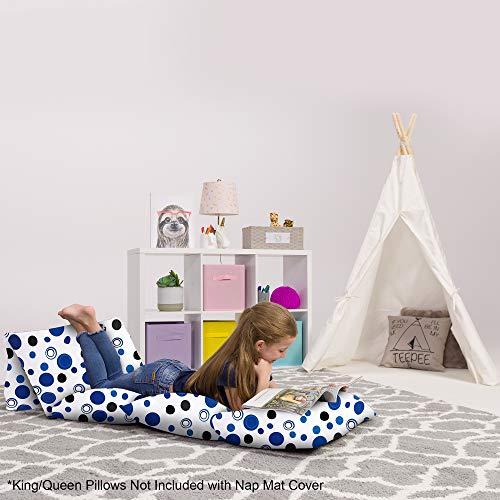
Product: Posh Nap Mat Nap Mat, Queen Pillow Size, Canvas - Bubbles Blue and White
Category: Home & Kitchen | Furniture | Kids' Furniture
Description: Made of an ultra-soft machine washable cozy fabric.
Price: $25.99
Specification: ProductDimensions:88x26x1inches|ItemWeight:2pounds|ShippingWeight:2pounds(Viewshippingratesandpolicies)|Manufacturer:PoshNapMat|ASIN:B07ZSBMM2P|Itemmodelnumber:NQU-ST033